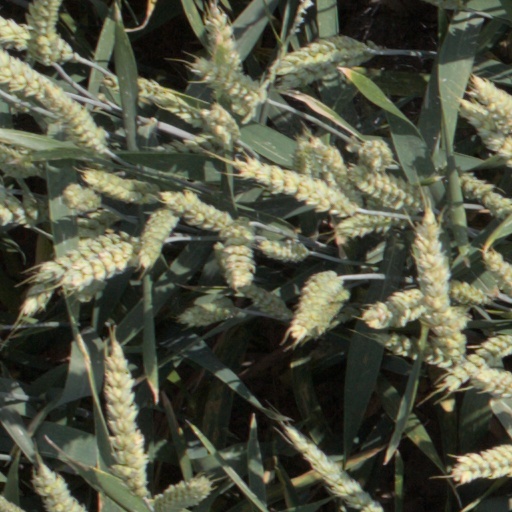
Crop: wheat